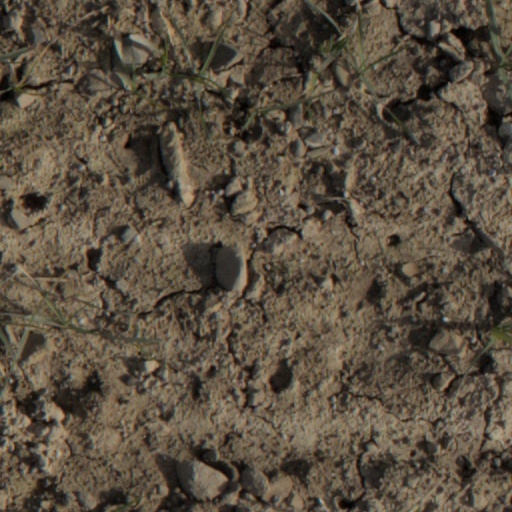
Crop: wheat